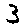
Label: 3